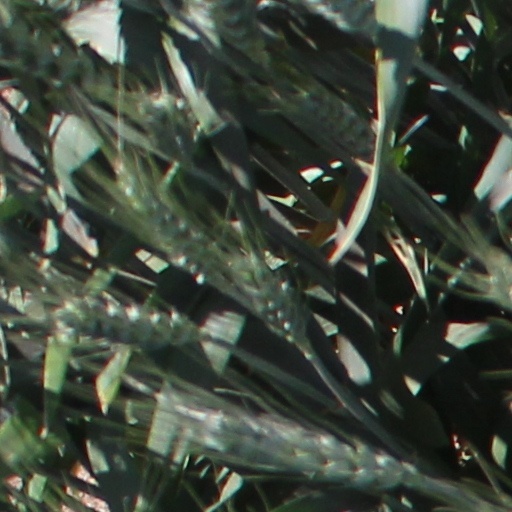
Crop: wheat